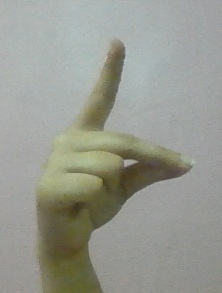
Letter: ta